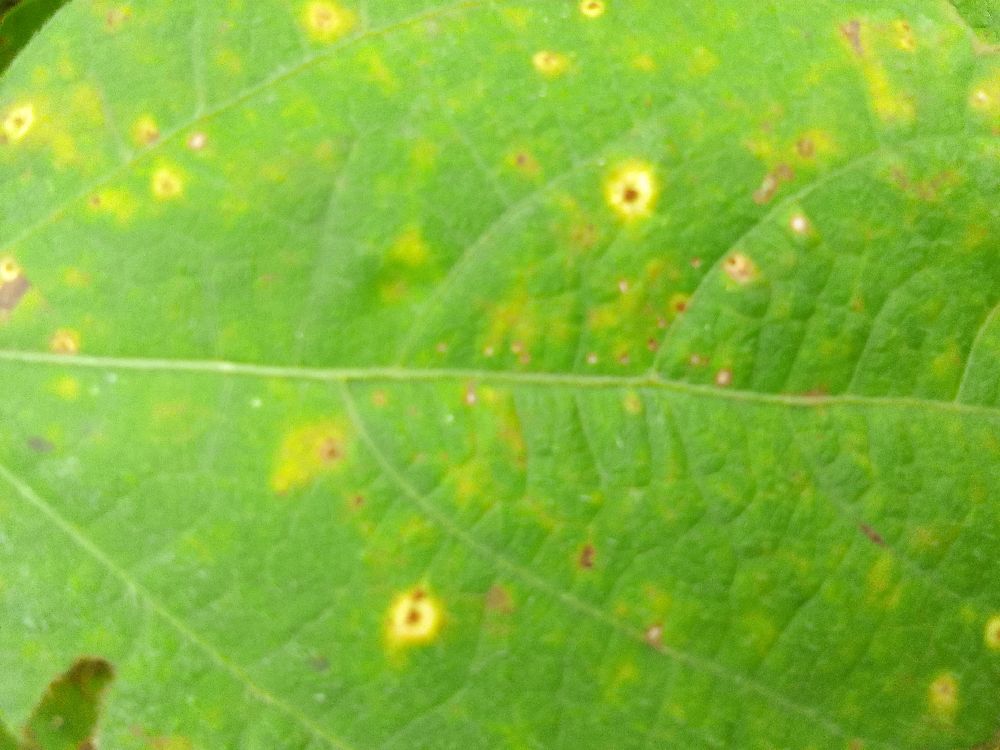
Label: rust